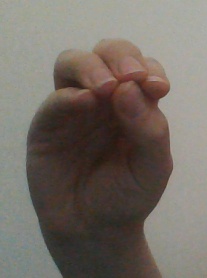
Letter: ha